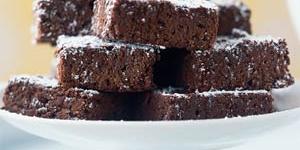
brownies de chocolate horneados